John Barrymore

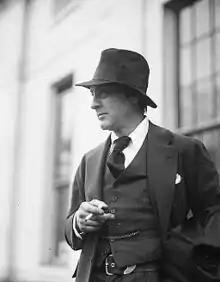
Barrymore at the White House in January 1924, after meeting President Calvin Coolidge

In December 1933, Barrymore agreed with RKO to film "Hamlet". He underwent screen tests and hired Carrington to act as vocal coach again, but during one session, his memory failed him again, and the project was eventually scrapped. Barrymore starred in two films released in 1934, the drama "Long Lost Father" and the screwball comedy "Twentieth Century". In the latter film, Barrymore played madcap Broadway impresario Oscar Jaffe, a role in which he demonstrated a "rare genius as a comedian". Morrison writes that the portrayal was one "that many consider to be his finest contribution to film". In 2011, the picture was added to the National Film Registry, where it was described as Barrymore's "last great film role".